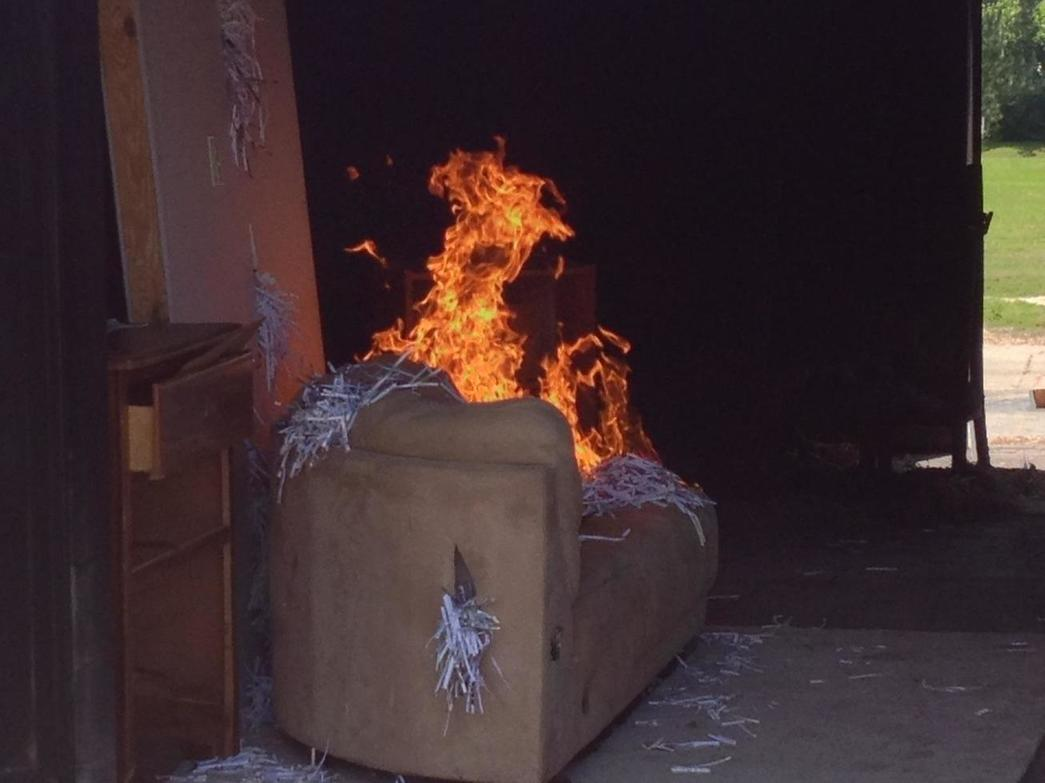
Fire: yes
Smoke: no